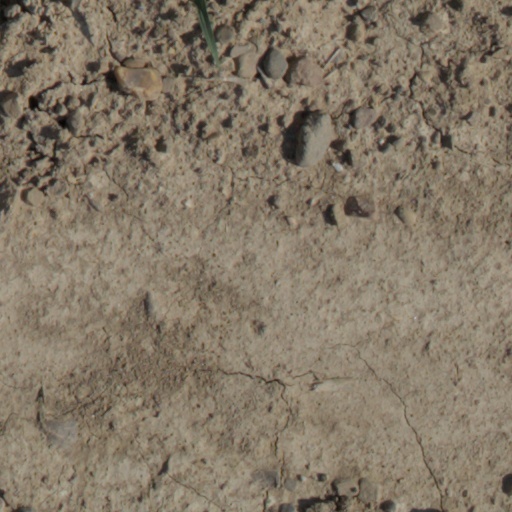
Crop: wheat